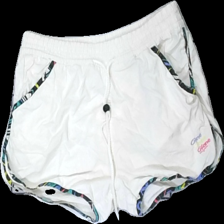
View: front
Type: Shorts
Category: Unisex
Brand: Not in the list
Brand text on label: cifone
Colors: White, Black, Blue, Multicolor
Material: 100% cotton
Cut: Regular
Season: All
Stains: Minor
Price range: <50
Recommended usage: Reuse
Comment: vintage